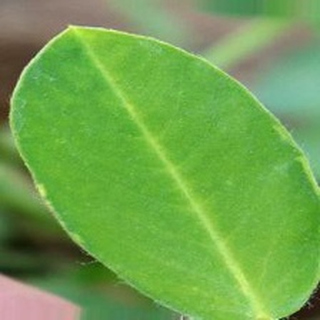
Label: healthy_groundnut